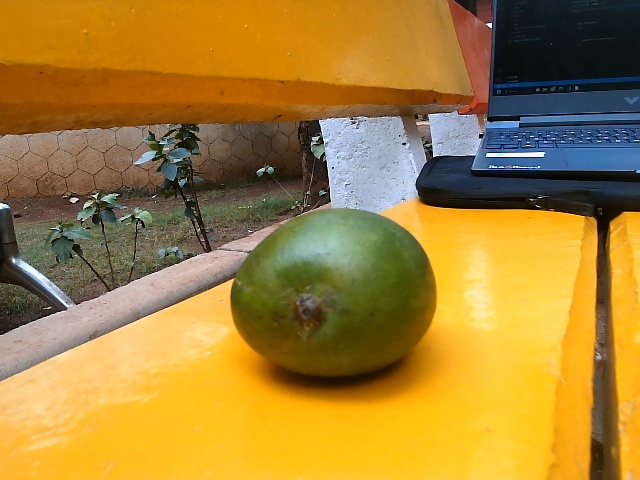
Label: Raw_Mango